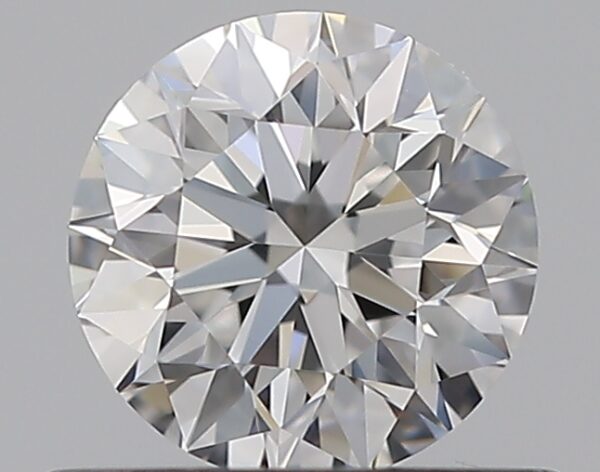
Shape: round
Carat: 0.5
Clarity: VVS2
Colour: E
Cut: EX
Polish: EX
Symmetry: EX
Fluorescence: N
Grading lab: GIA
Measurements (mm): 5.03 x 5.05 x 3.19